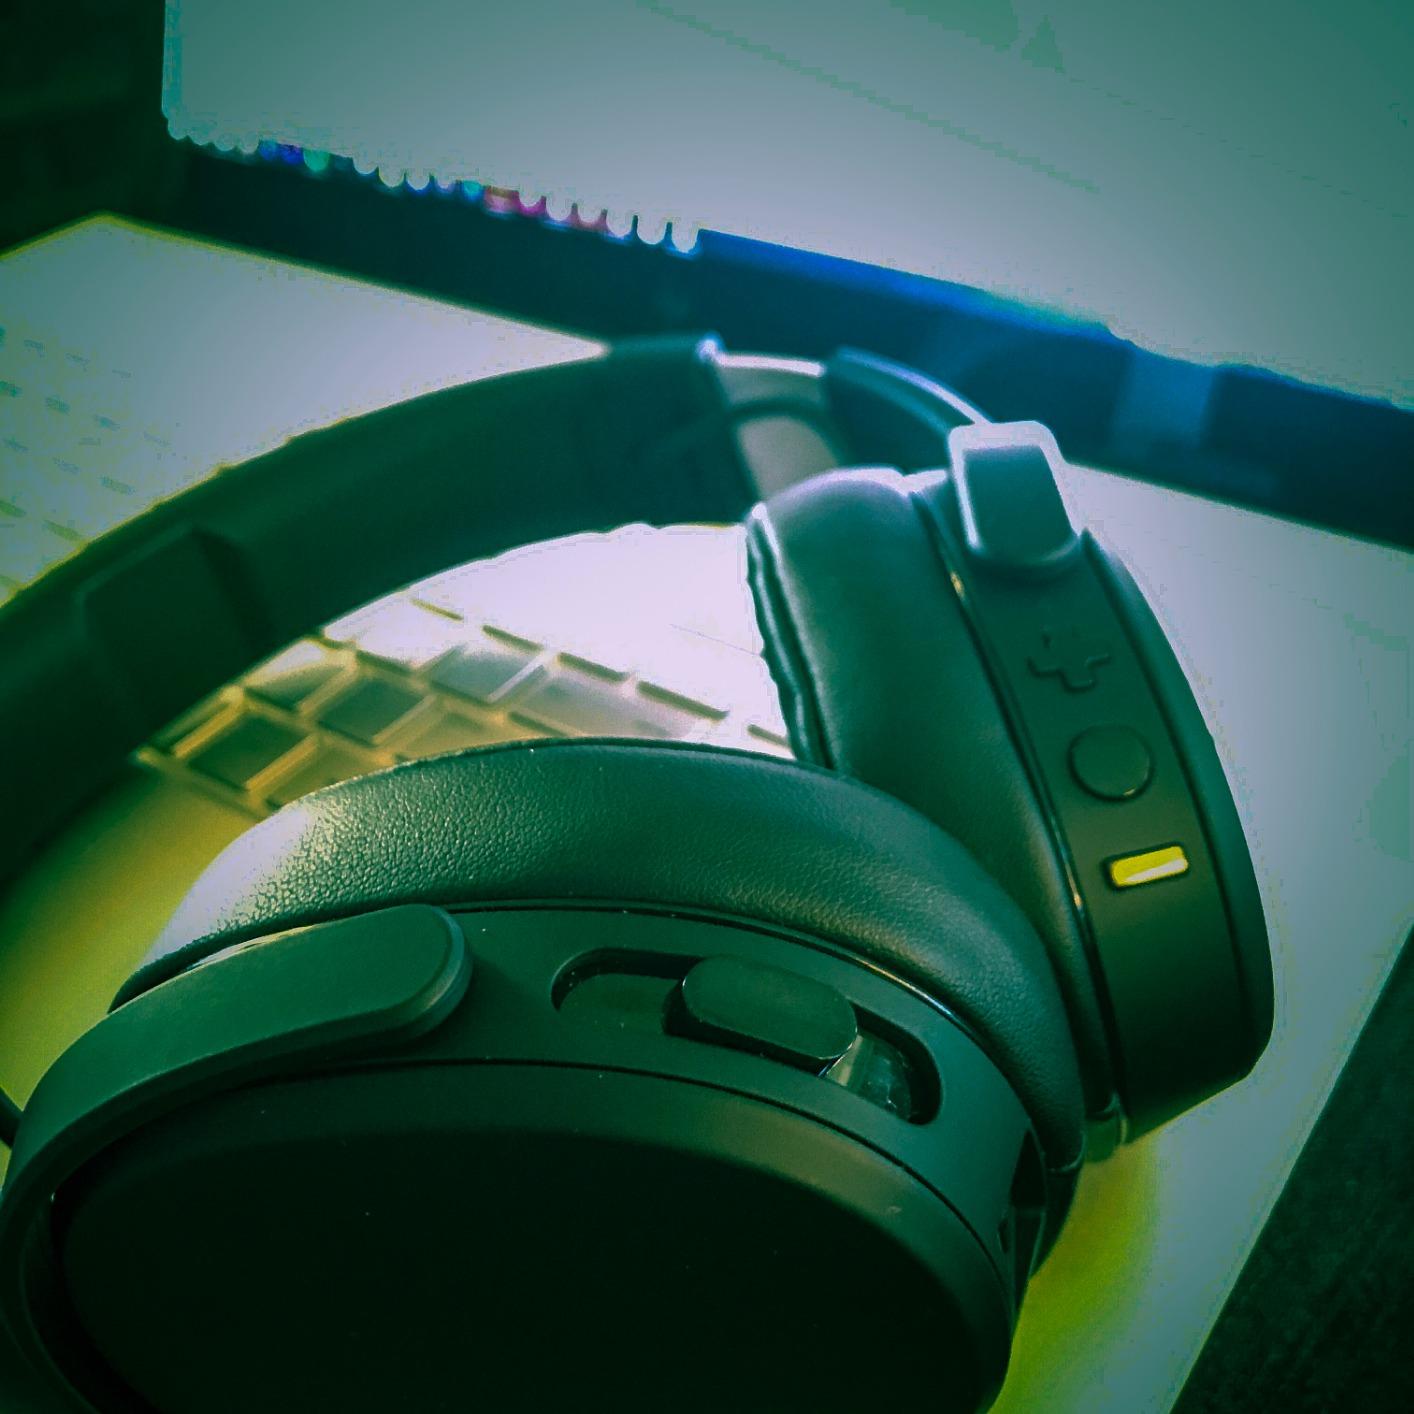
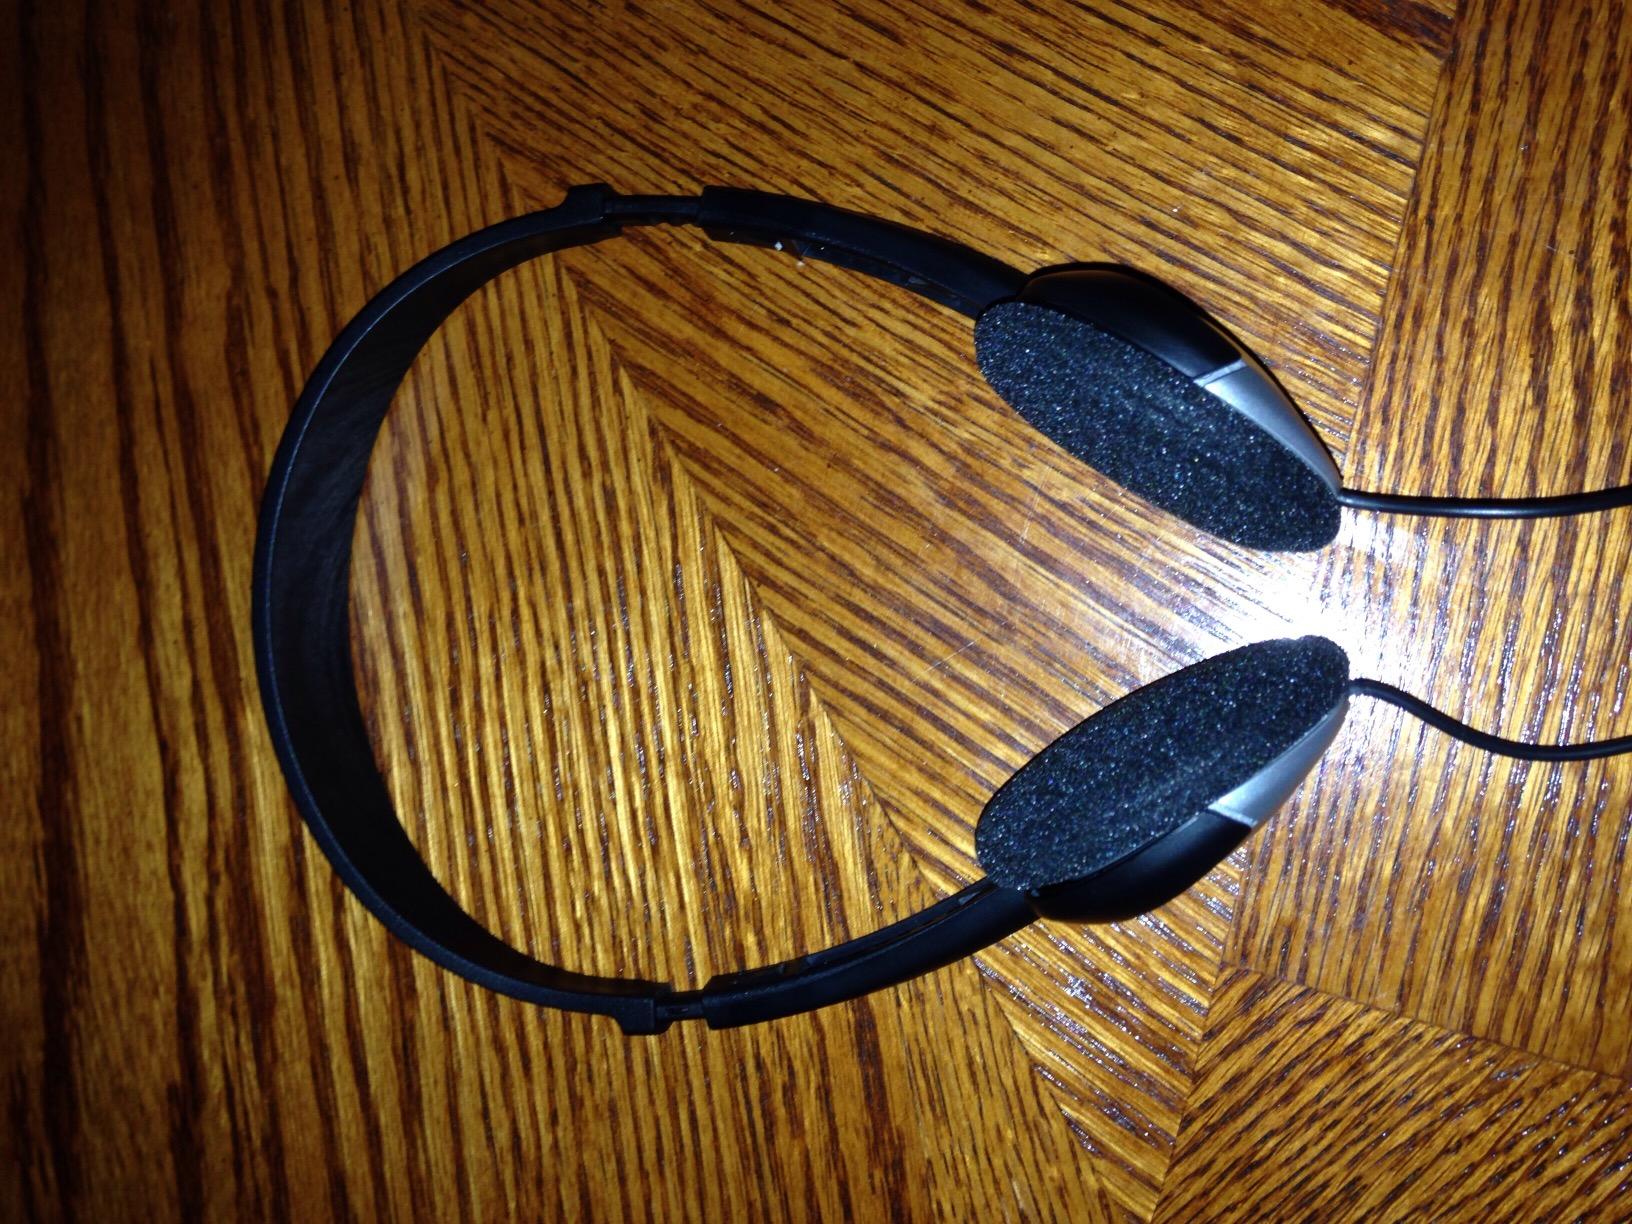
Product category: headphones
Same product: no